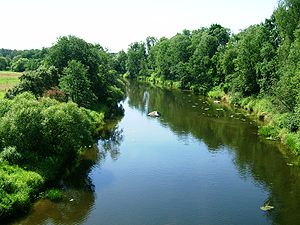
Jūra
Jūra nær Pajūris
Jūra er en biflod til Nemunas i det vestlige Litauen. Jūra har et bugtende og naturligt forløb, selvom to vandkraftværkers dæmninger, ligesom tæt vegetation og store sten i øverste løb forhindrer sejlads.